Operations of KFC by country

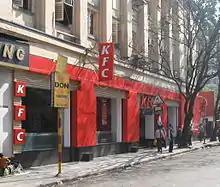
KFC outlet on Middleton Row in Kolkata

In Sri Lanka, KFC was launched in 1995 at Majestic City. There were 62 KFC restaurants in Sri Lanka as of April 2024. It is currently operated by Cargills Ceylon PLC.